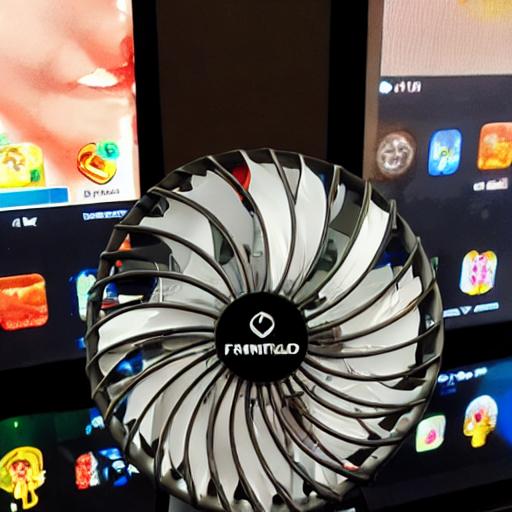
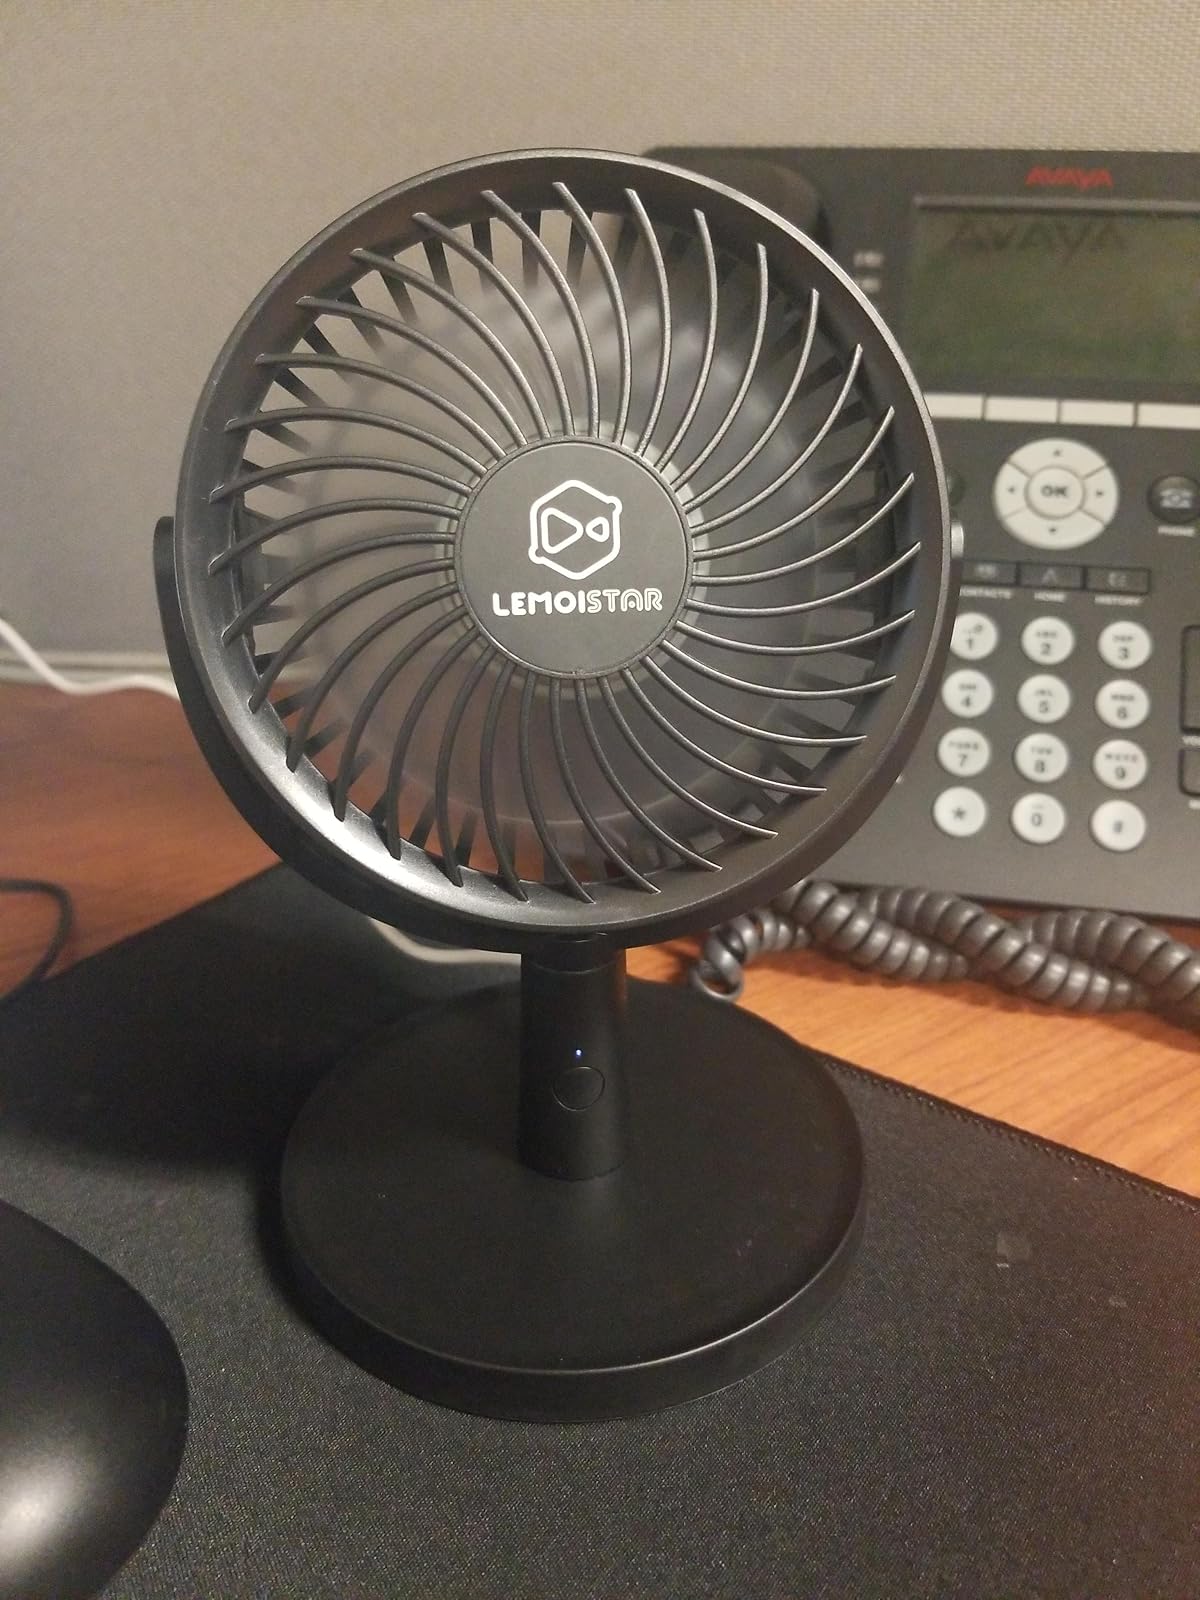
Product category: fan
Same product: no